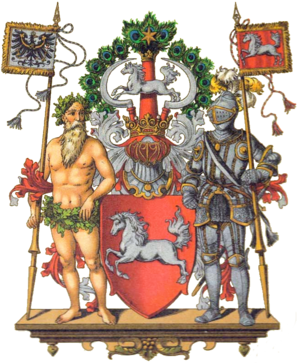
Hannover (provins)
Våben
Hannover var en provins i Preussen. Den udgjordes af det tidligere Kongeriget Hannover, som annekteredes af Preussen efter den tyske enhedskrig. Provinsen eksisterede fra 1868 til 1946, og provinshovedstad var Hannover. I 1946 opløstes provinsen og indgik i forbundslandet Niedersachsen.